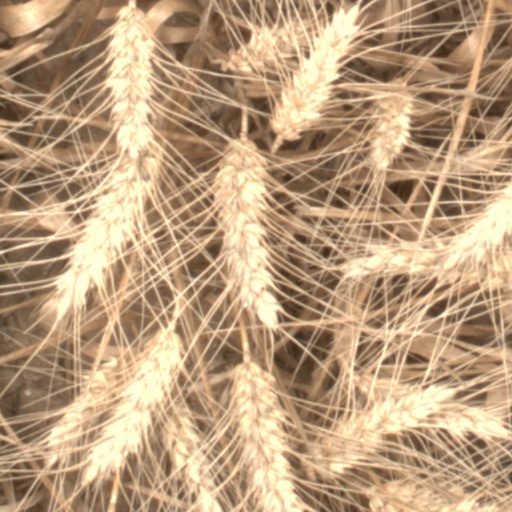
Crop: wheat